Jacob Leiby Farm

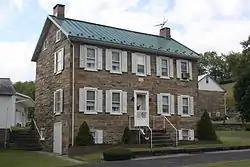
Jacob Leiby Farm Farmhouse. September 2013.

The Jacob Leiby Farm is an historic American farm complex, Pennsylvania Bluestone quarry, and national historic district that are located in Perry Township, Berks County, Pennsylvania.